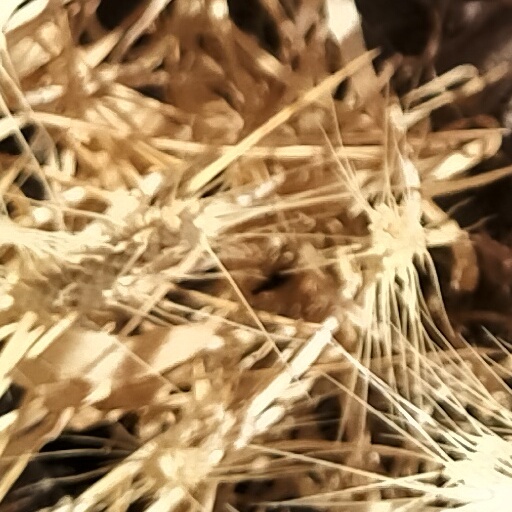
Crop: wheat